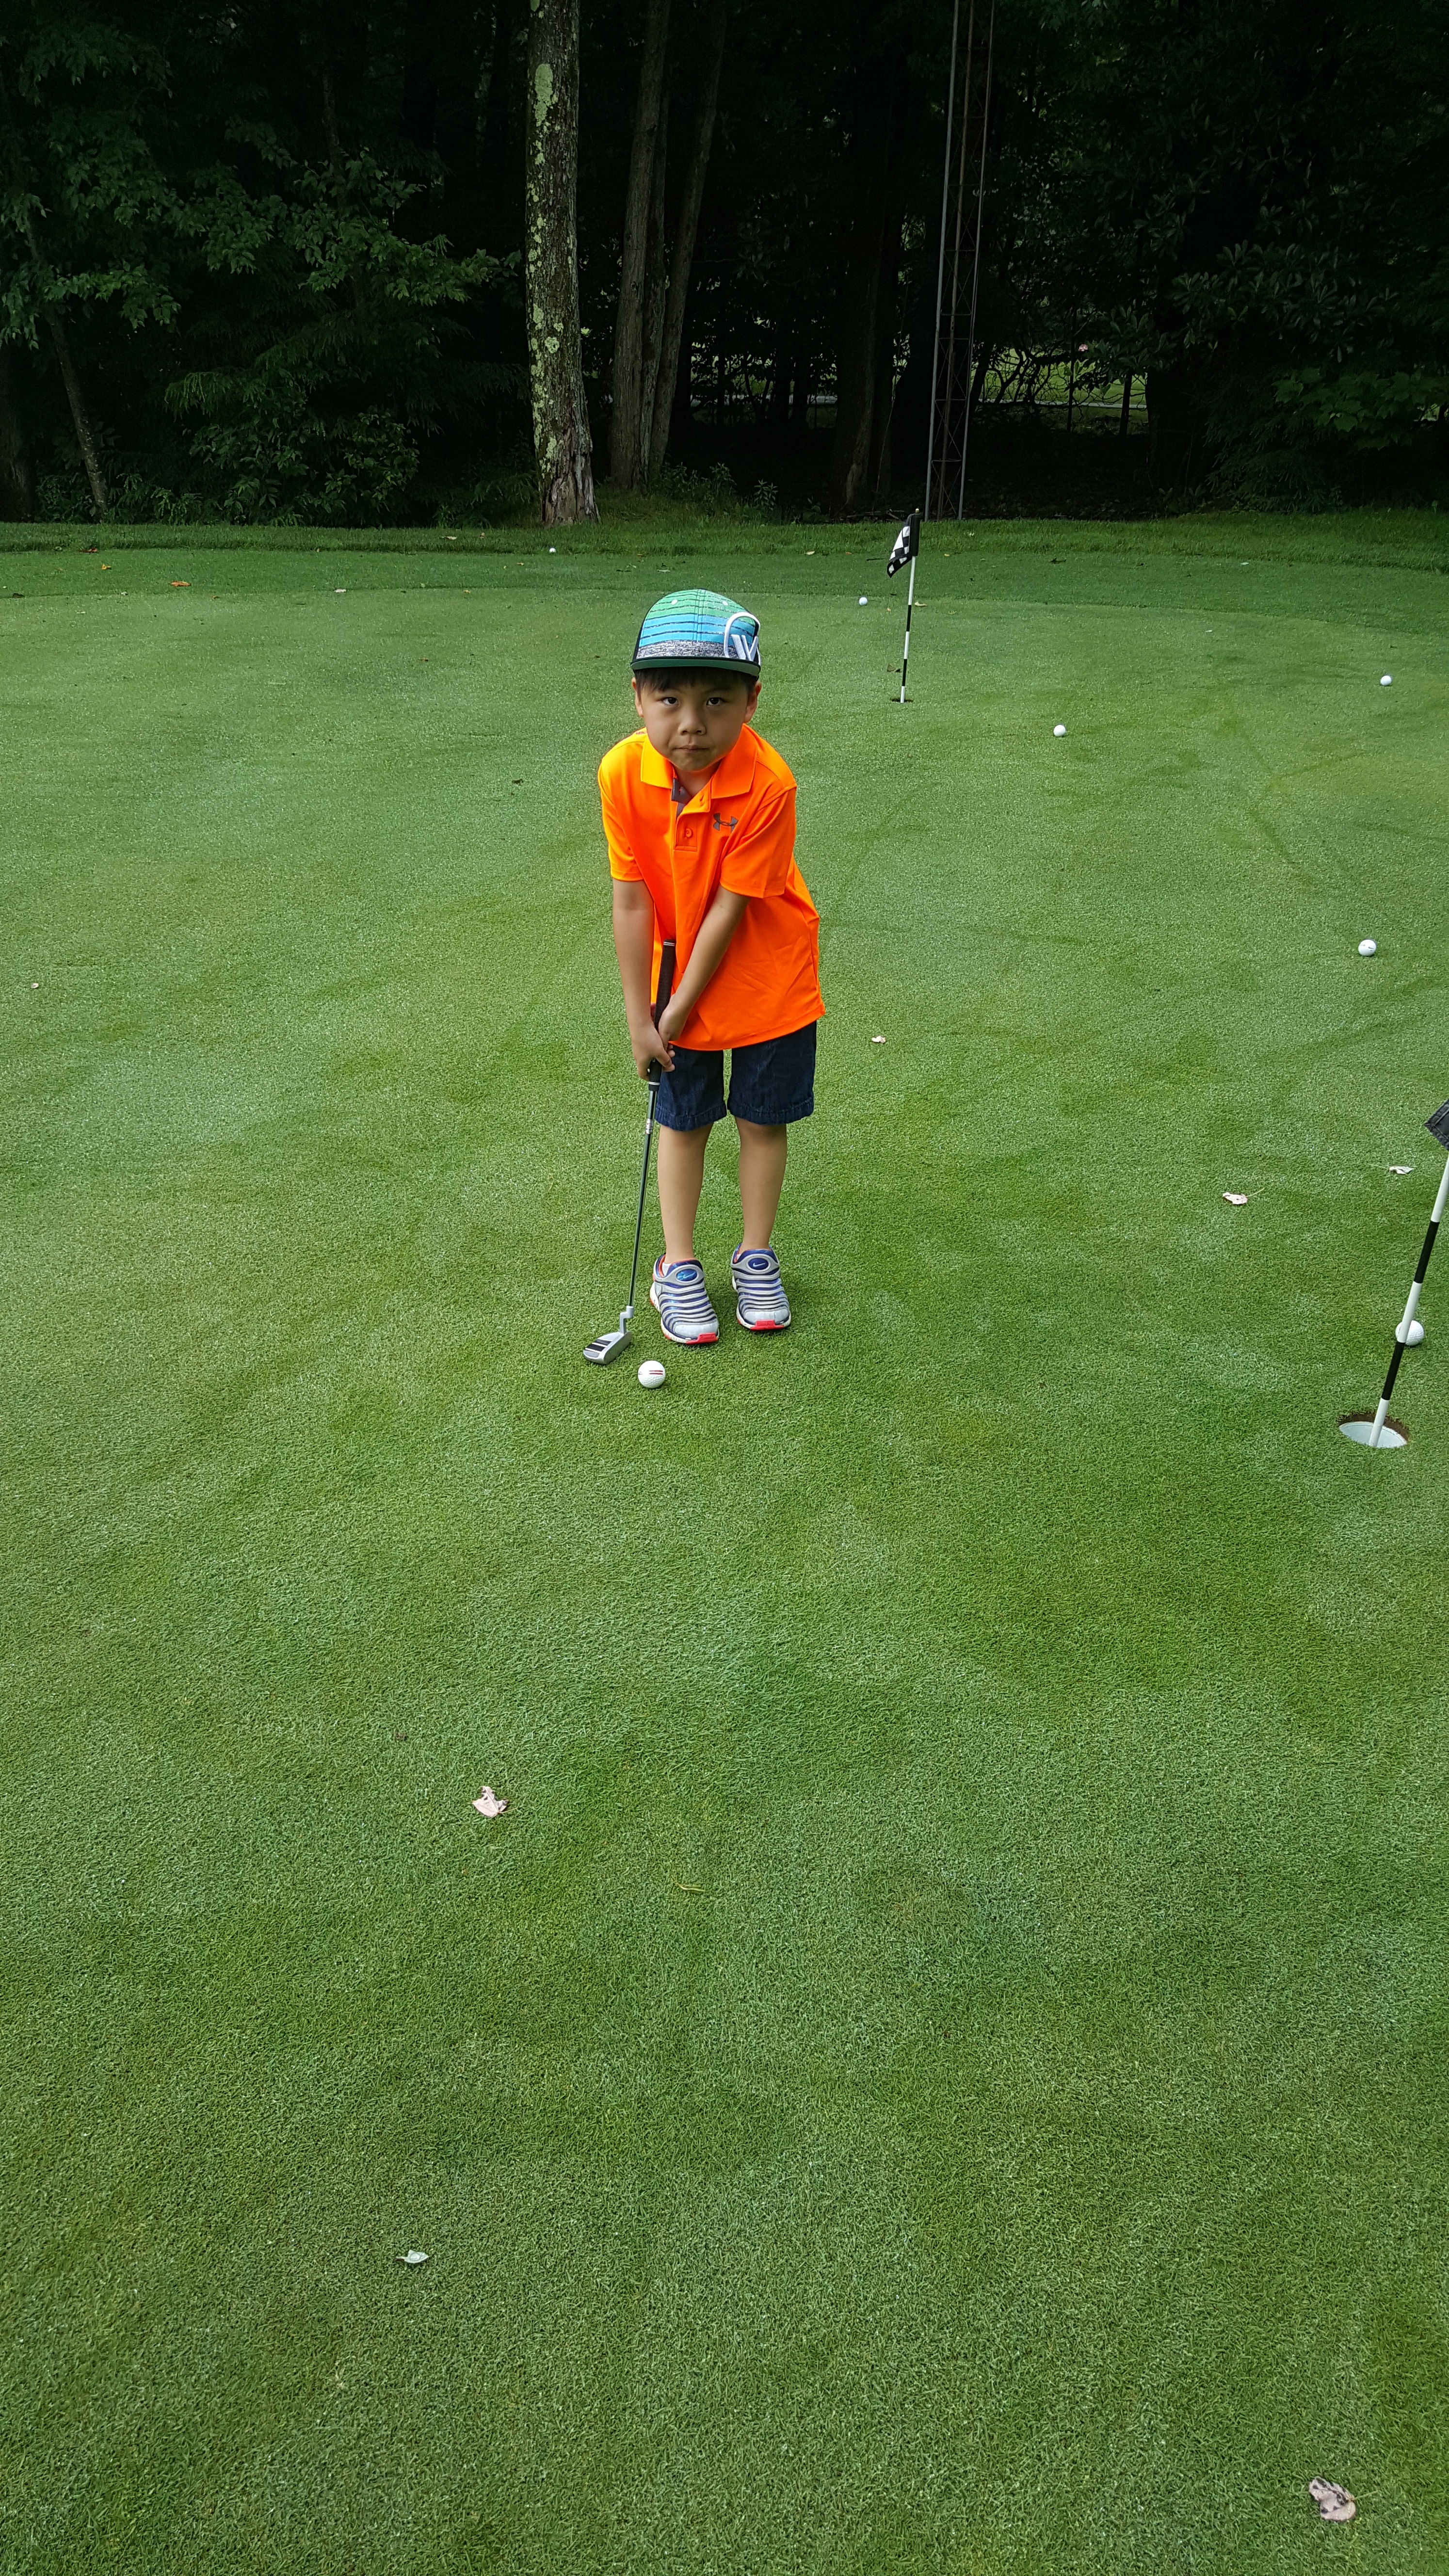
grass, lawn, meadow, recreation, green, golf, sports, tournament, golfer, putting, ball game, outdoor recreation, competition event, pitch and putt, kids golf